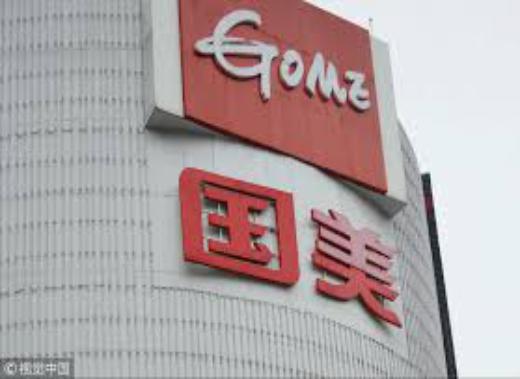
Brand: gome-1
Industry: Electronic